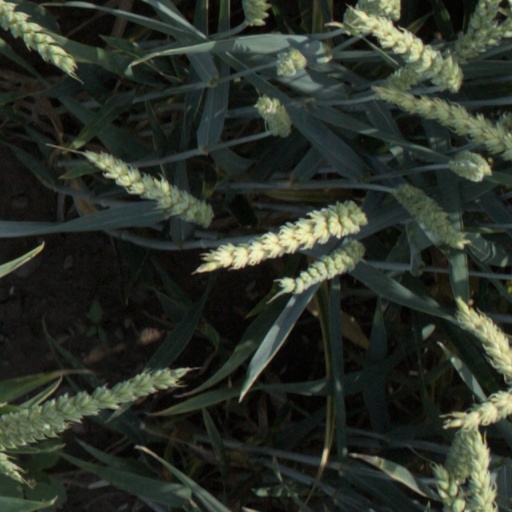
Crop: wheat